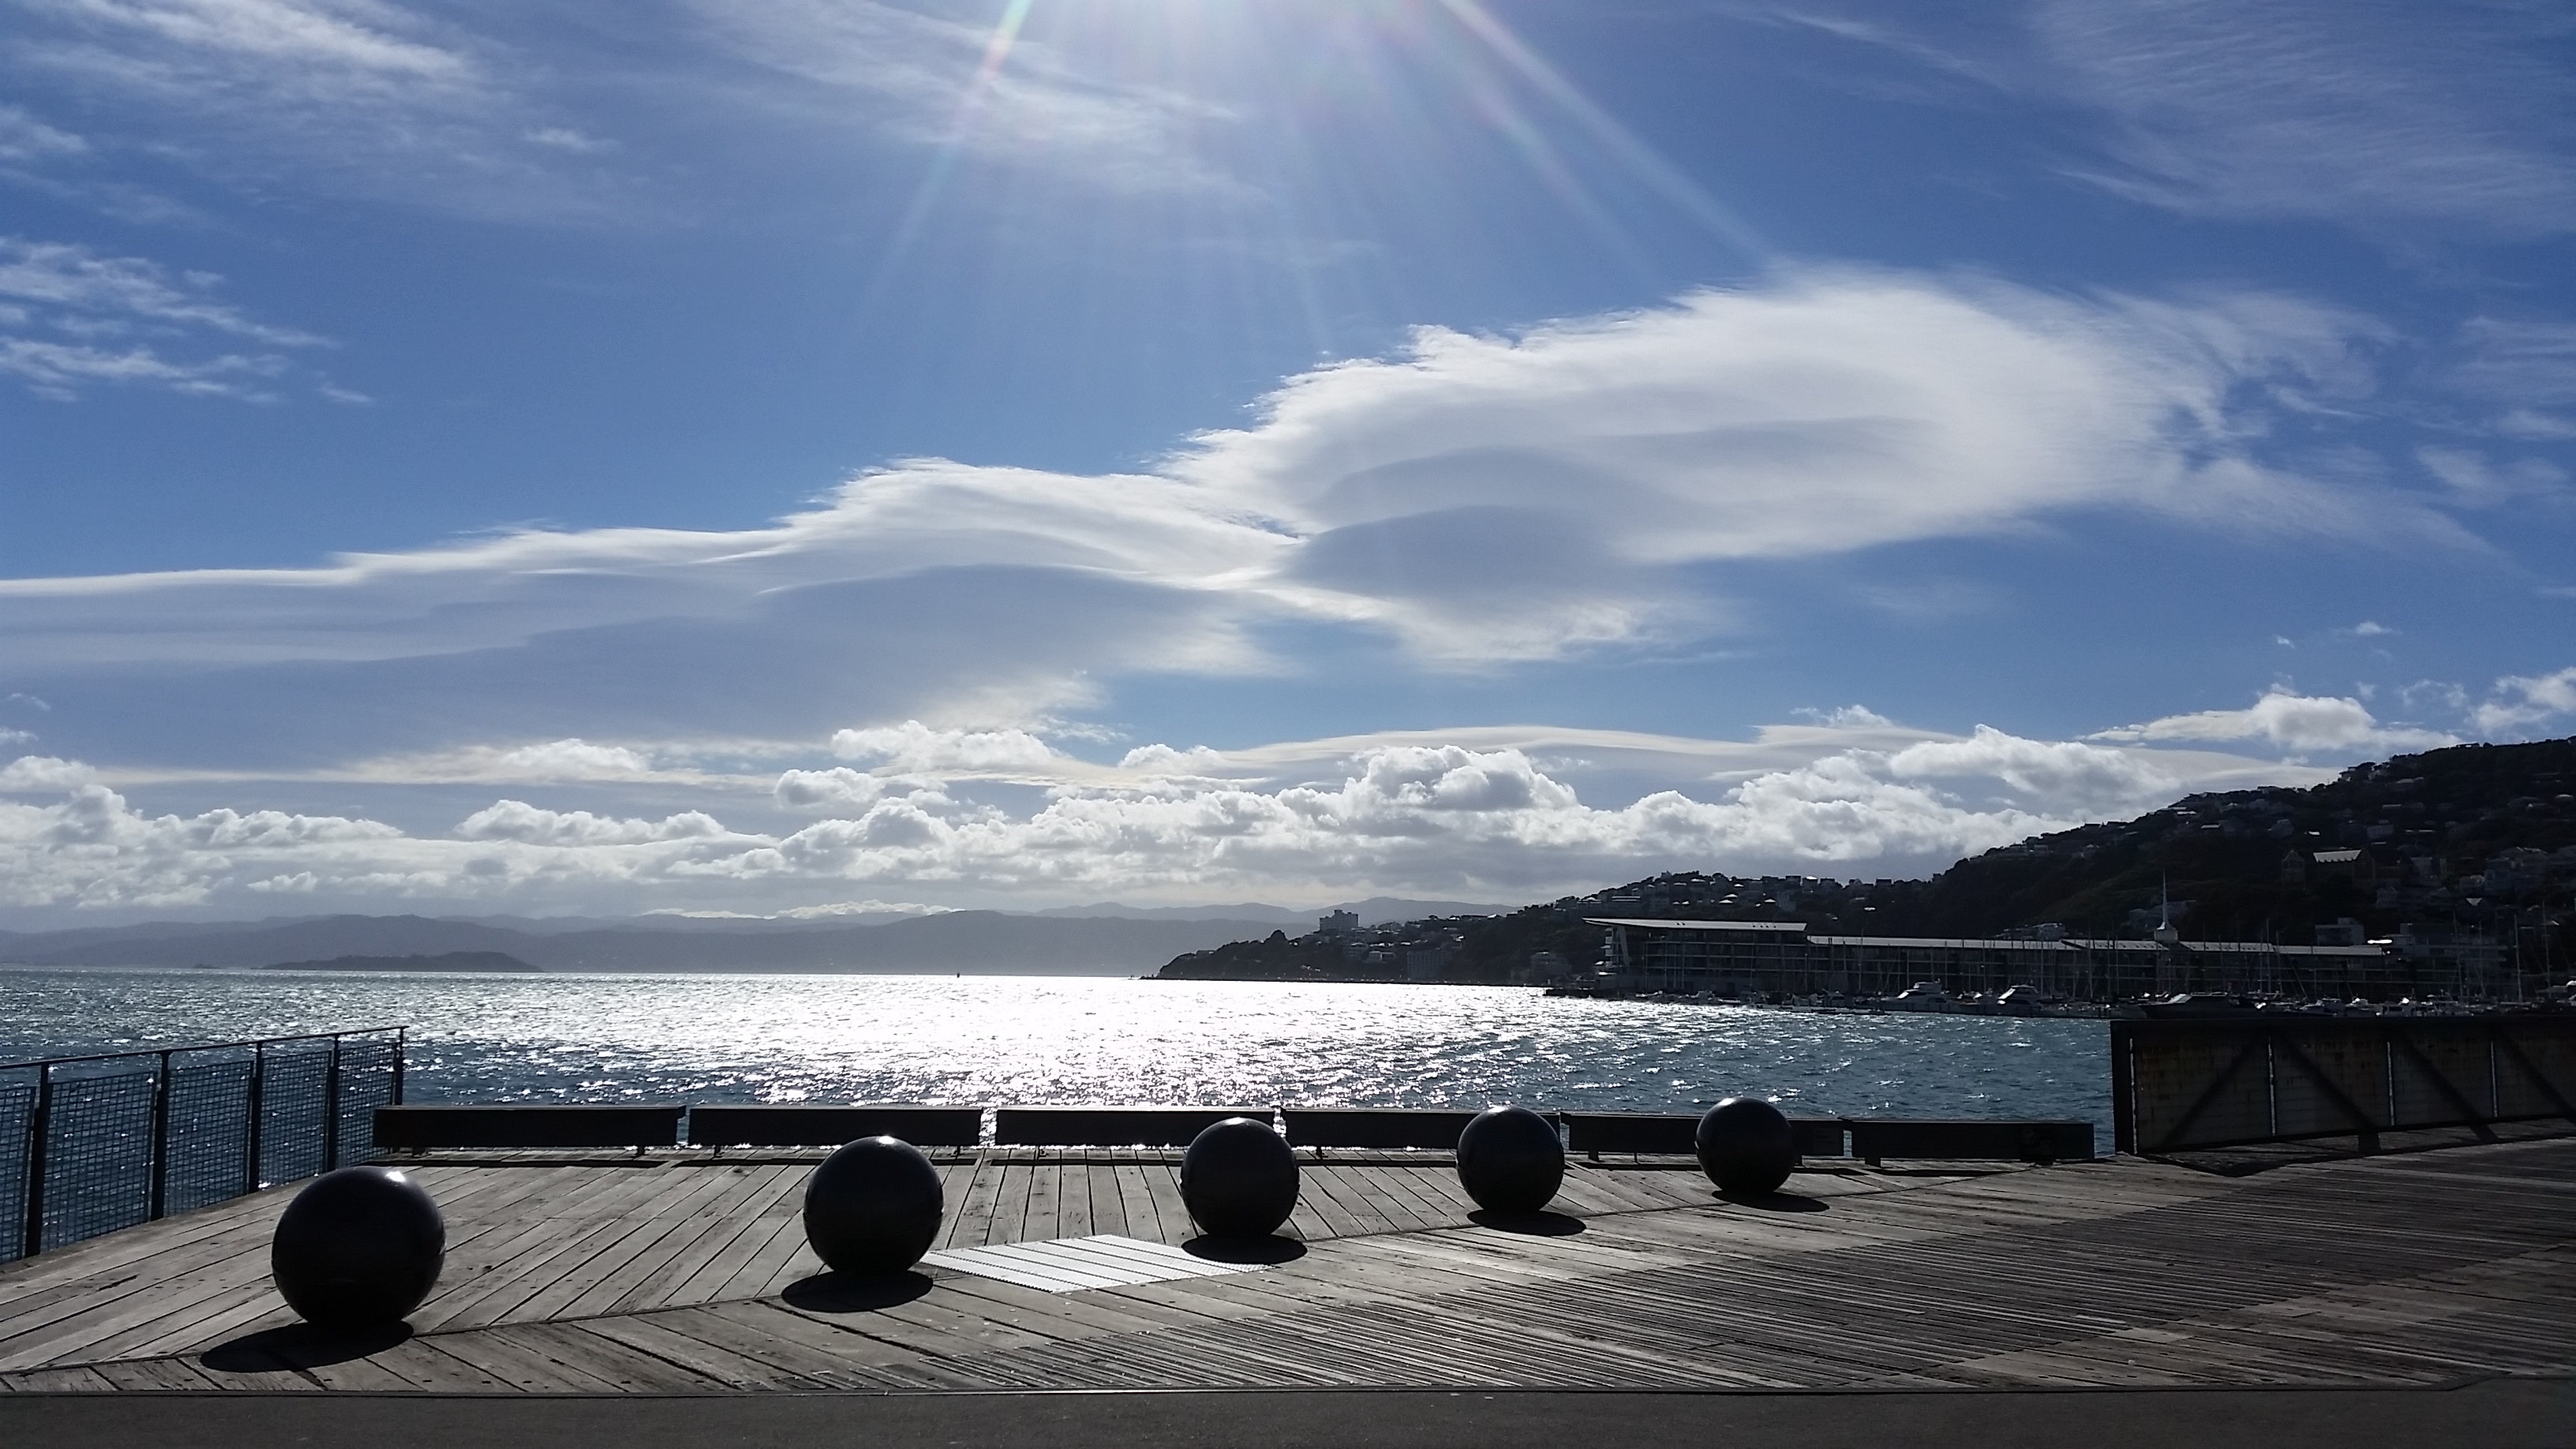
sky, cloud, water, sea, blue, ocean, horizon, coast, beach, calm, sunlight, architecture, mountain, rock, meteorological phenomenon, vacation, wave, wind wave, tourism